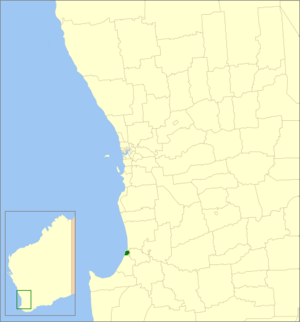
La Cité de Bunbury est une zone d'administration locale sur la côte sud-ouest de l'Australie-Occidentale en Australie à environ 180 kilomètres au sud de Perth.